History of the United States Space Force

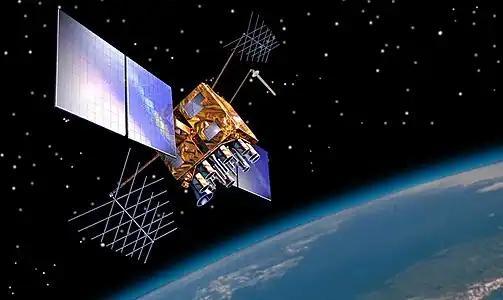
A Global Positioning System Block II satellite on orbit.

Although the Vietnam War was the first war which space forces supported, the Gulf War has sometimes been referred to as the first space war because of the crucial role that space forces played in supporting land, air, and maritime forces. Prior to the Gulf War, most space forces were focused on strategic nuclear deterrence, not on support to tactical forces. Space forces, specifically satellite communications forces, had been providing support to tactical forces during the 1982 Falklands War, the 1983 United States invasion of Grenada, and provided real time mission planning data to strike aircraft in the 1986 United States bombing of Libya. The first use of the "Navstar" Global Positioning System occurred in the Operation Earnest Will in 1988. During the United States invasion of Panama, Air Force Space Command provided communications through the Defense Satellite Communications System and weather support through the Defense Meteorological Satellite Program. In contrast, the Gulf War utilized the full range of U.S. space forces, with over sixty satellites providing 90% of theater communications and command and control for an army of 500,000 troops, weather support for mission planners, early warning of Iraqi Scud missile launches, and navigation support to terrestrial forces.